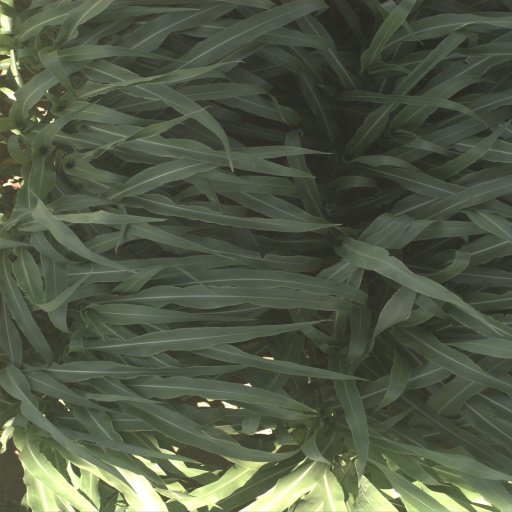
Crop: sorghum